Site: brandenburg
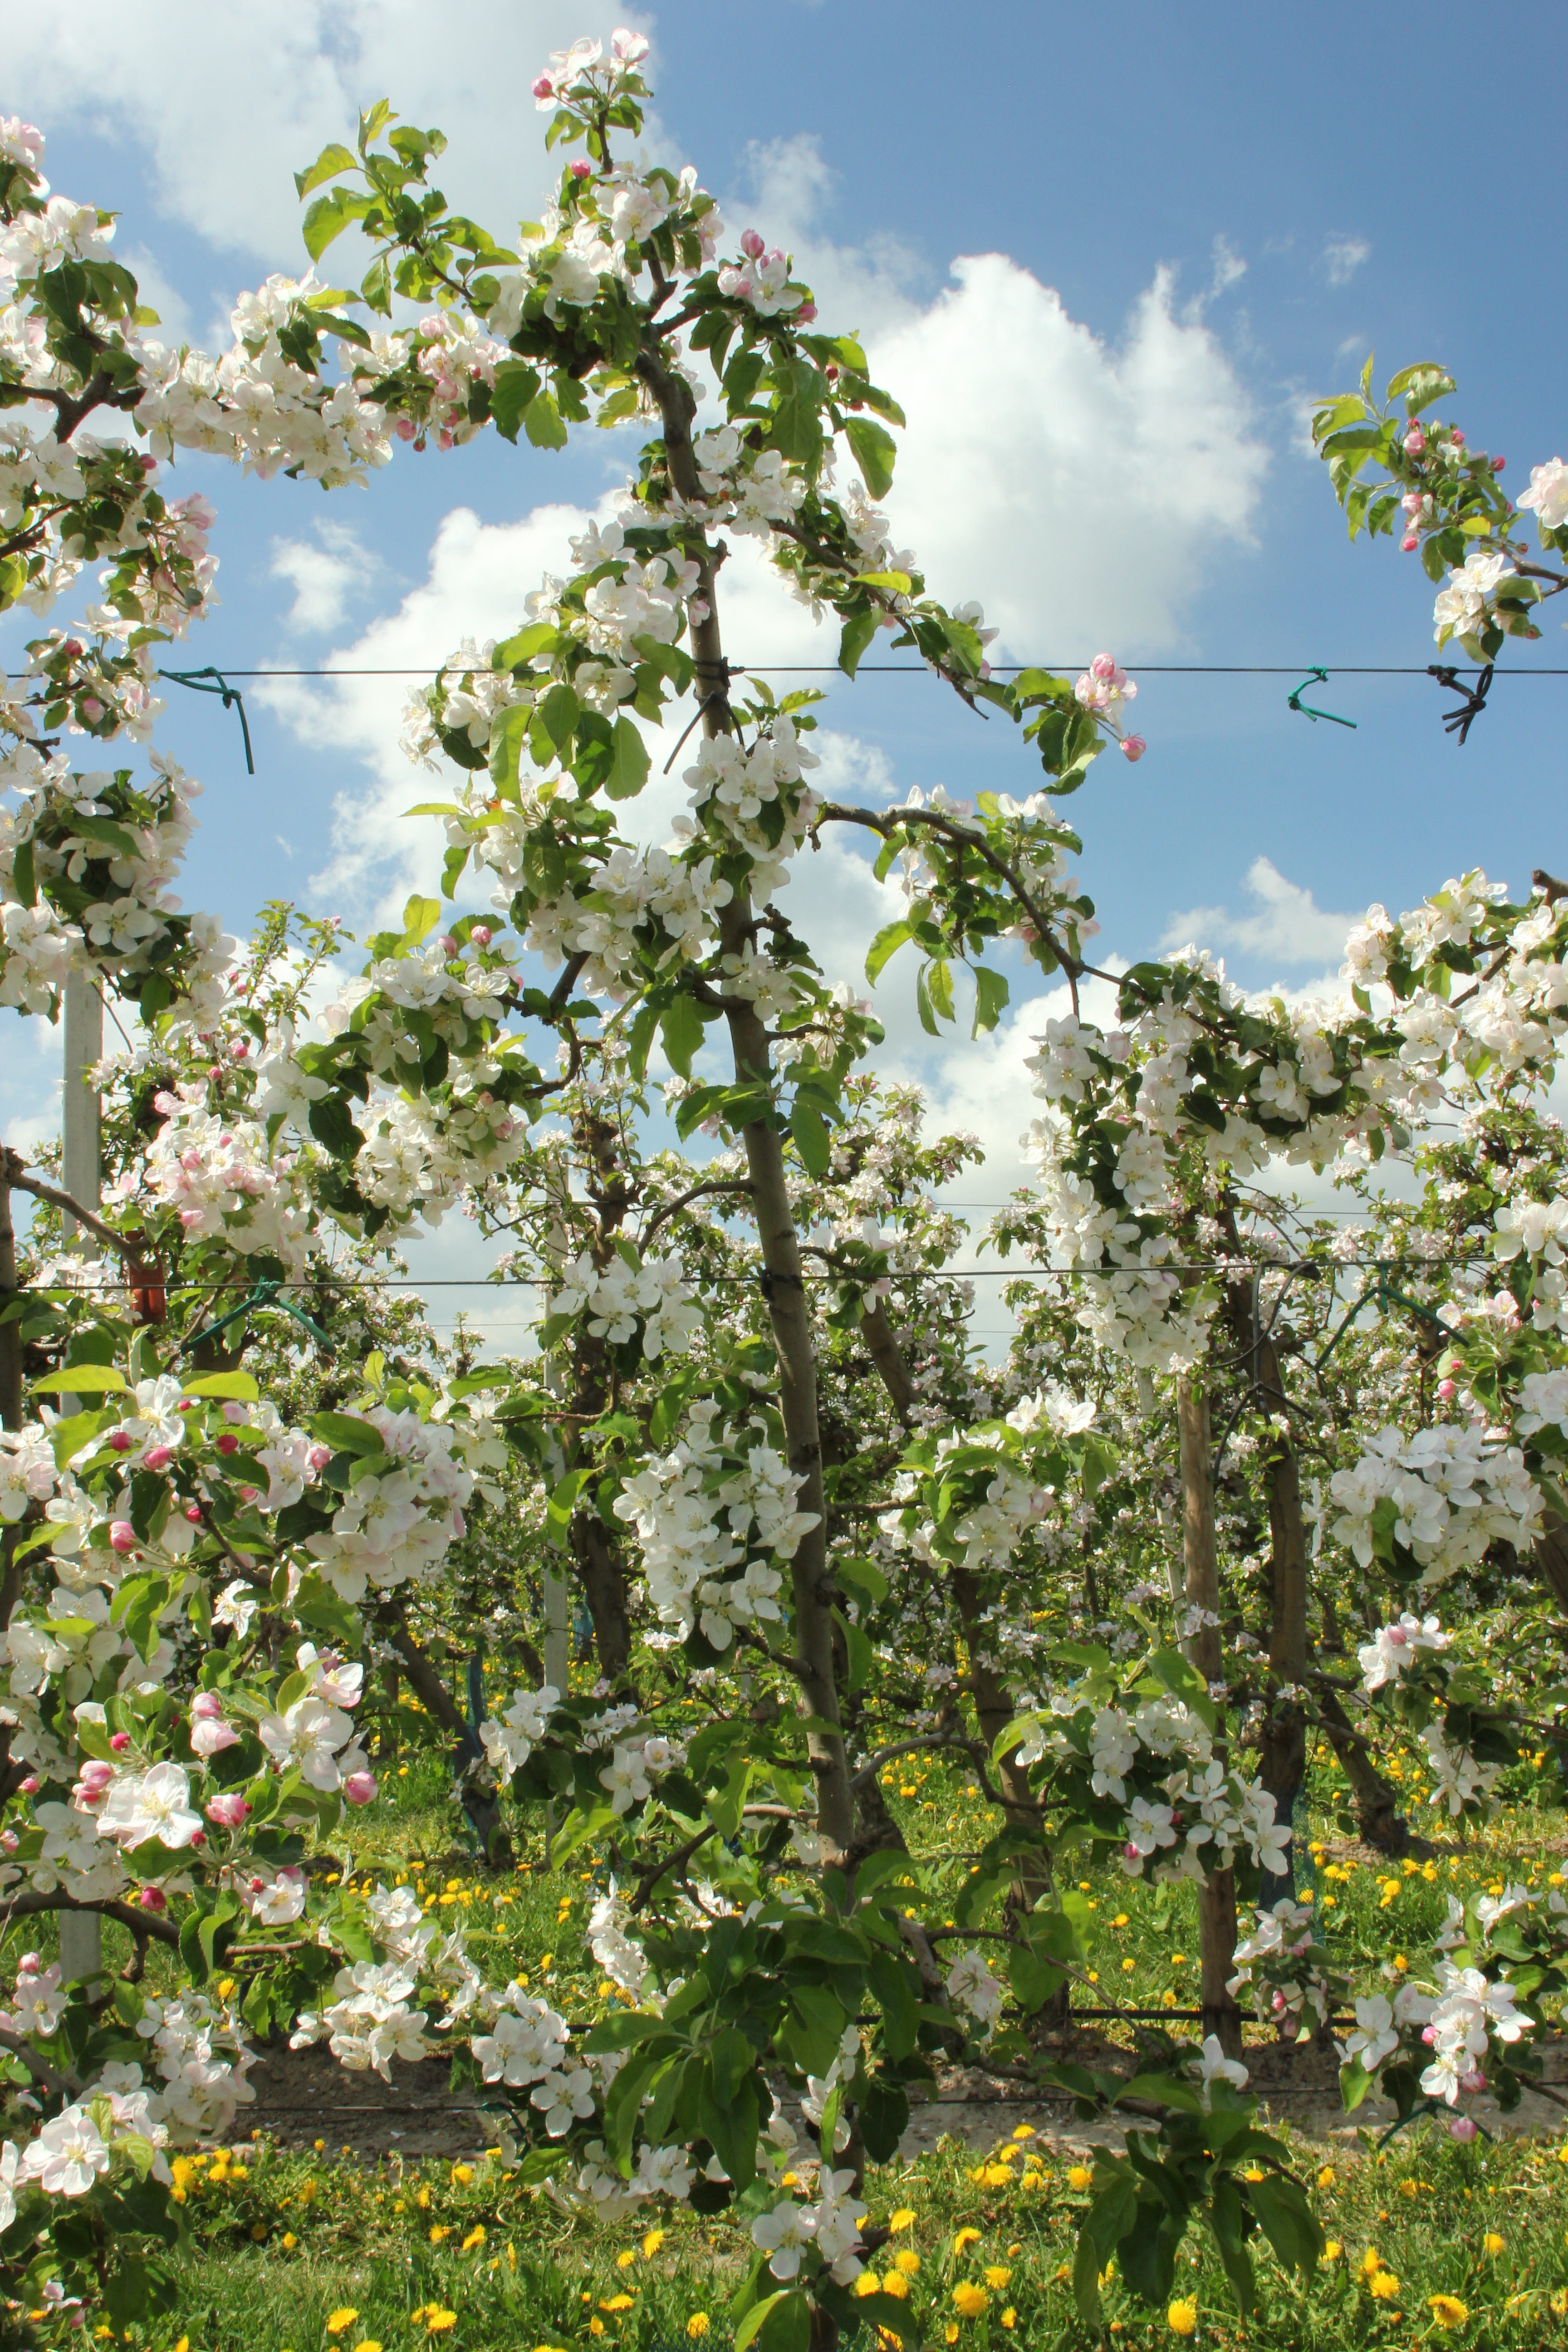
Growth stage (BBCH 65): Flowering